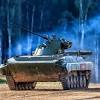
Label: BMP